Pimpernel and Rosemary

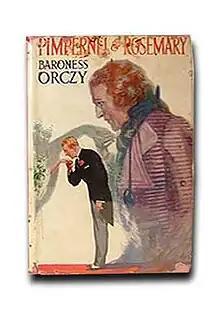
Cover of the 1924 First edition

Pimpernel and Rosemary is a novel by Baroness Emmuska Orczy, originally published in 1924. It is set after the First World War and features Peter Blakeney, a descendant of the Scarlet Pimpernel (Percy Blakeney).